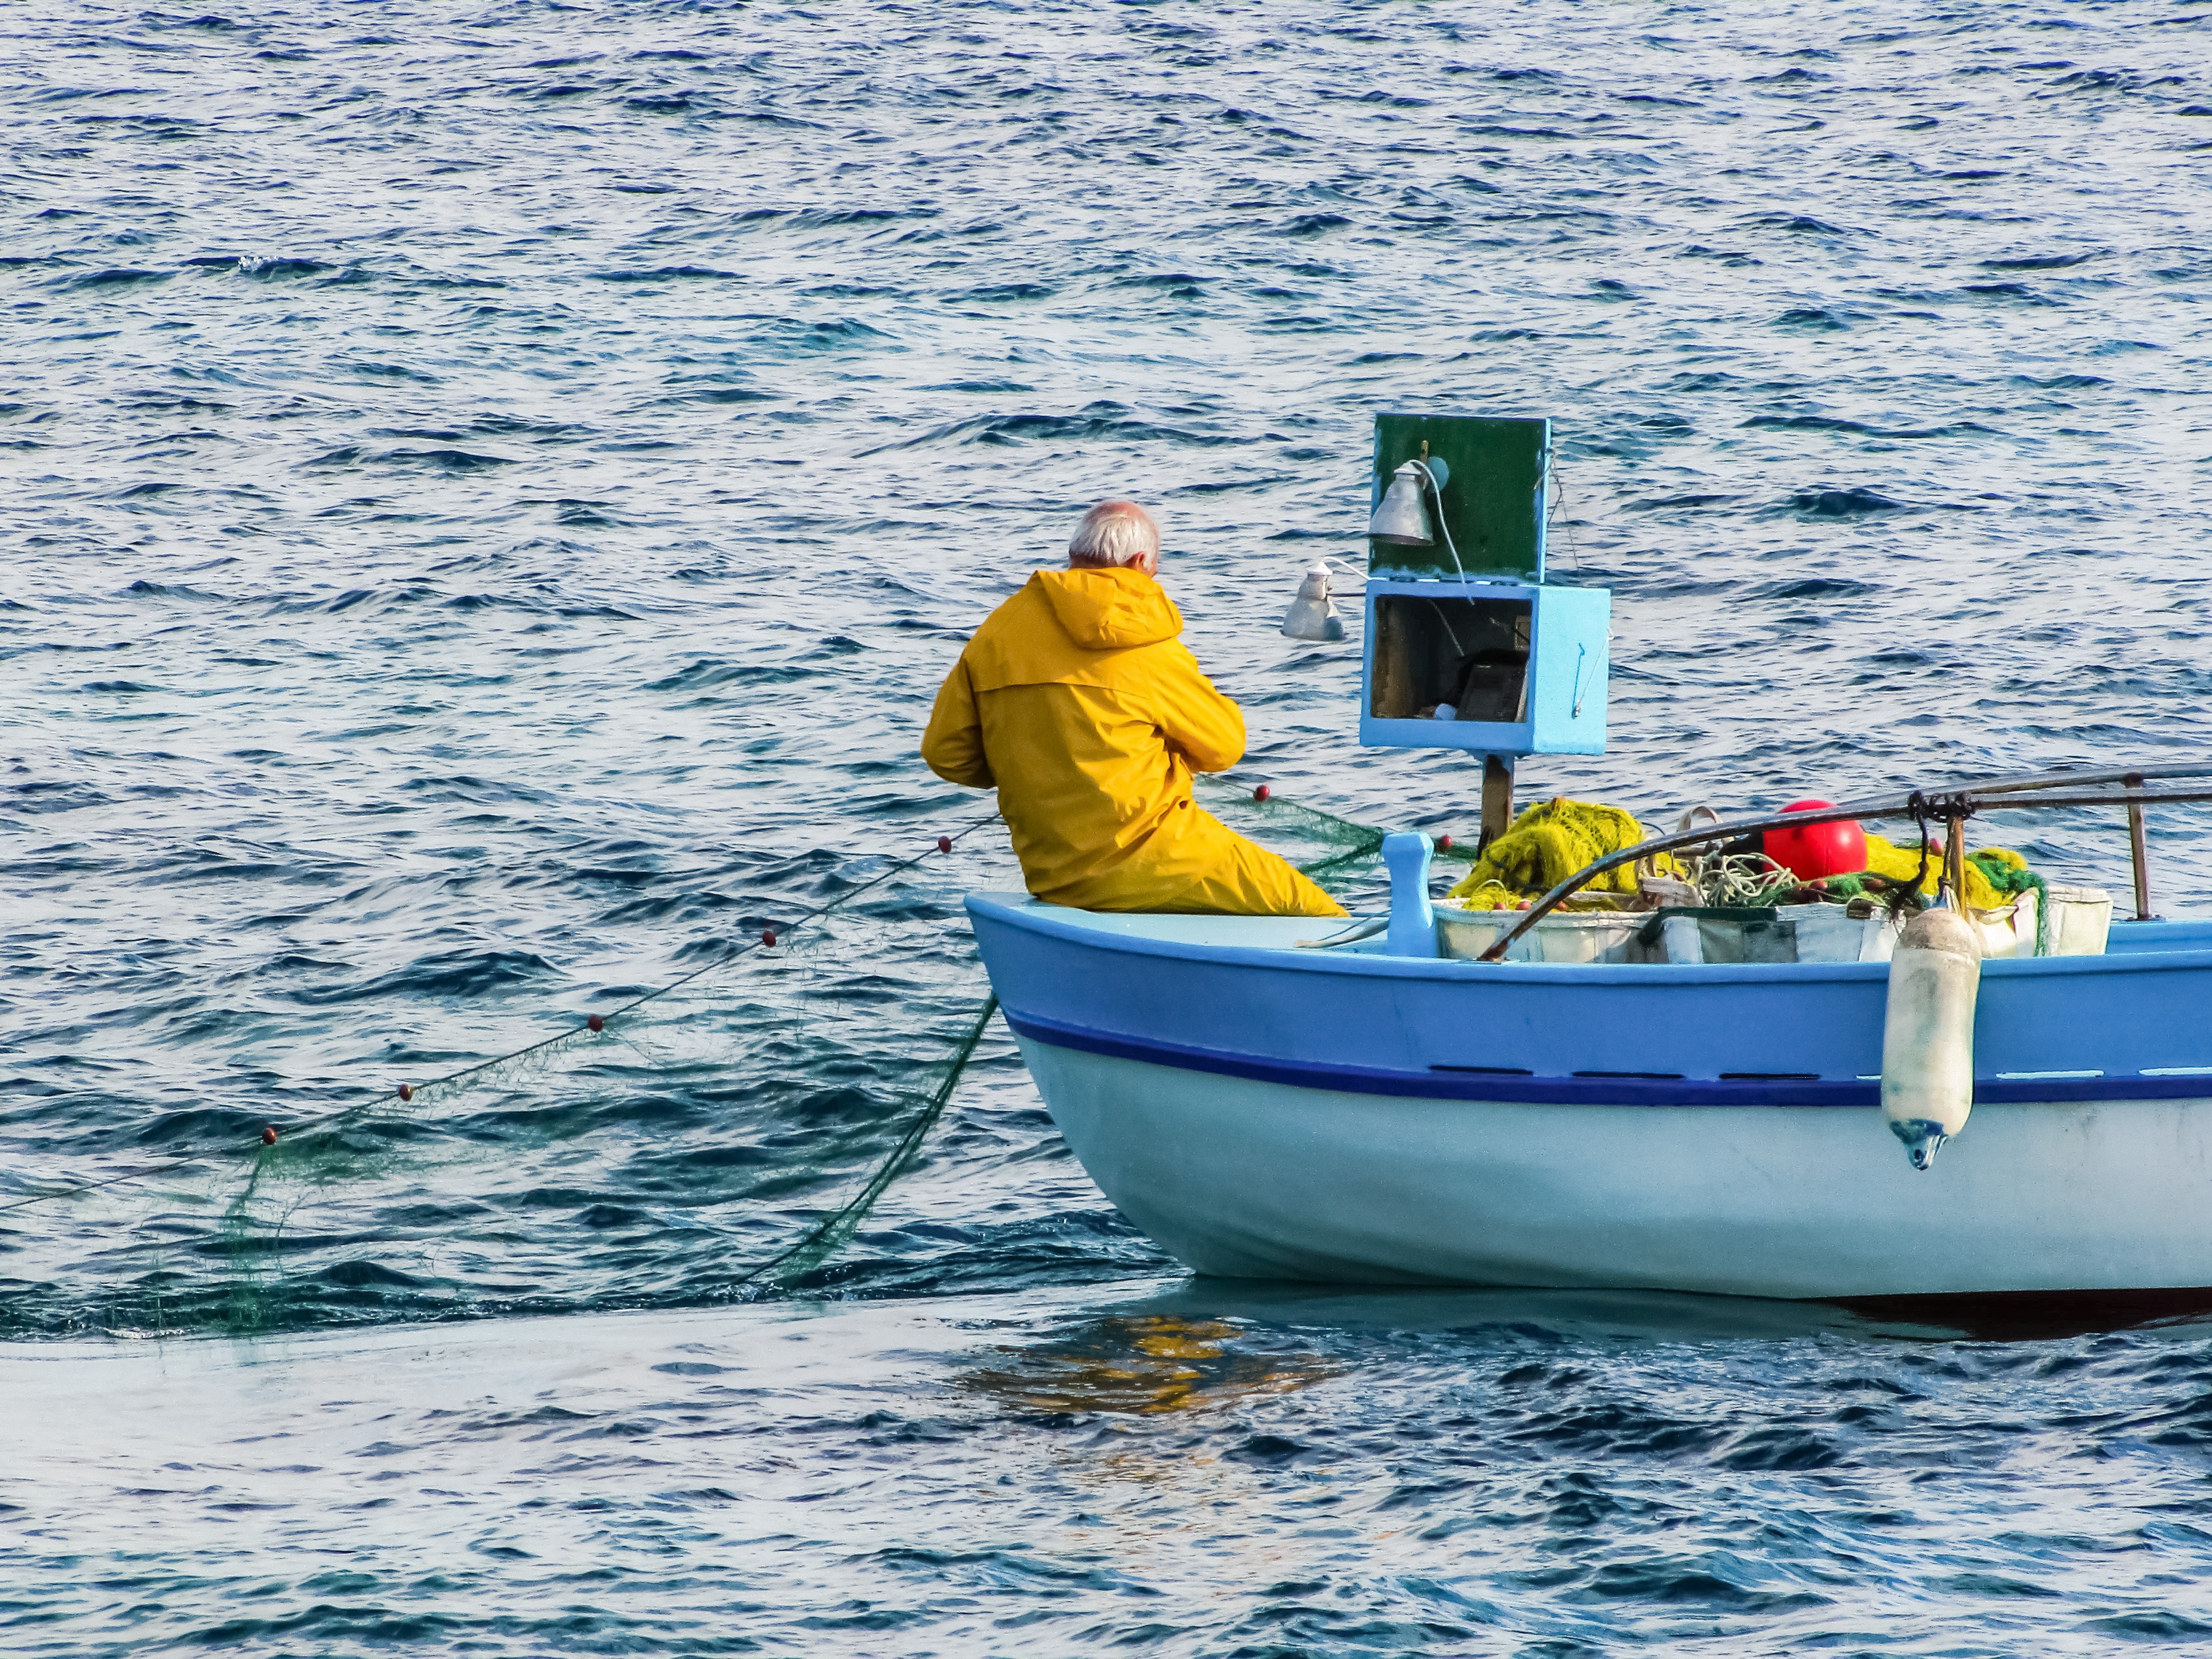
sea, coast, ocean, boat, vehicle, fishing, fisherman, sailing, bay, fishing boat, boating, watercraft, traditional, cyprus, fishing vessel, dinghy, skiff, watercraft rowing